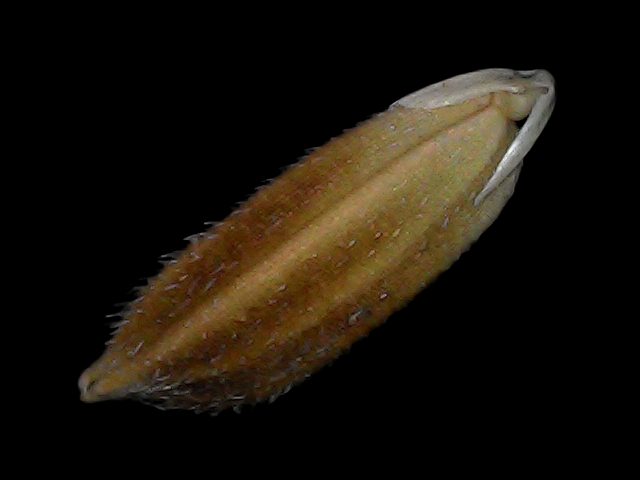
Rice variety: Bd56